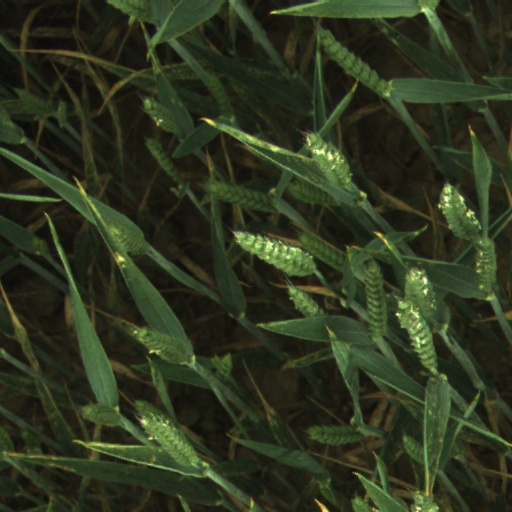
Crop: wheat